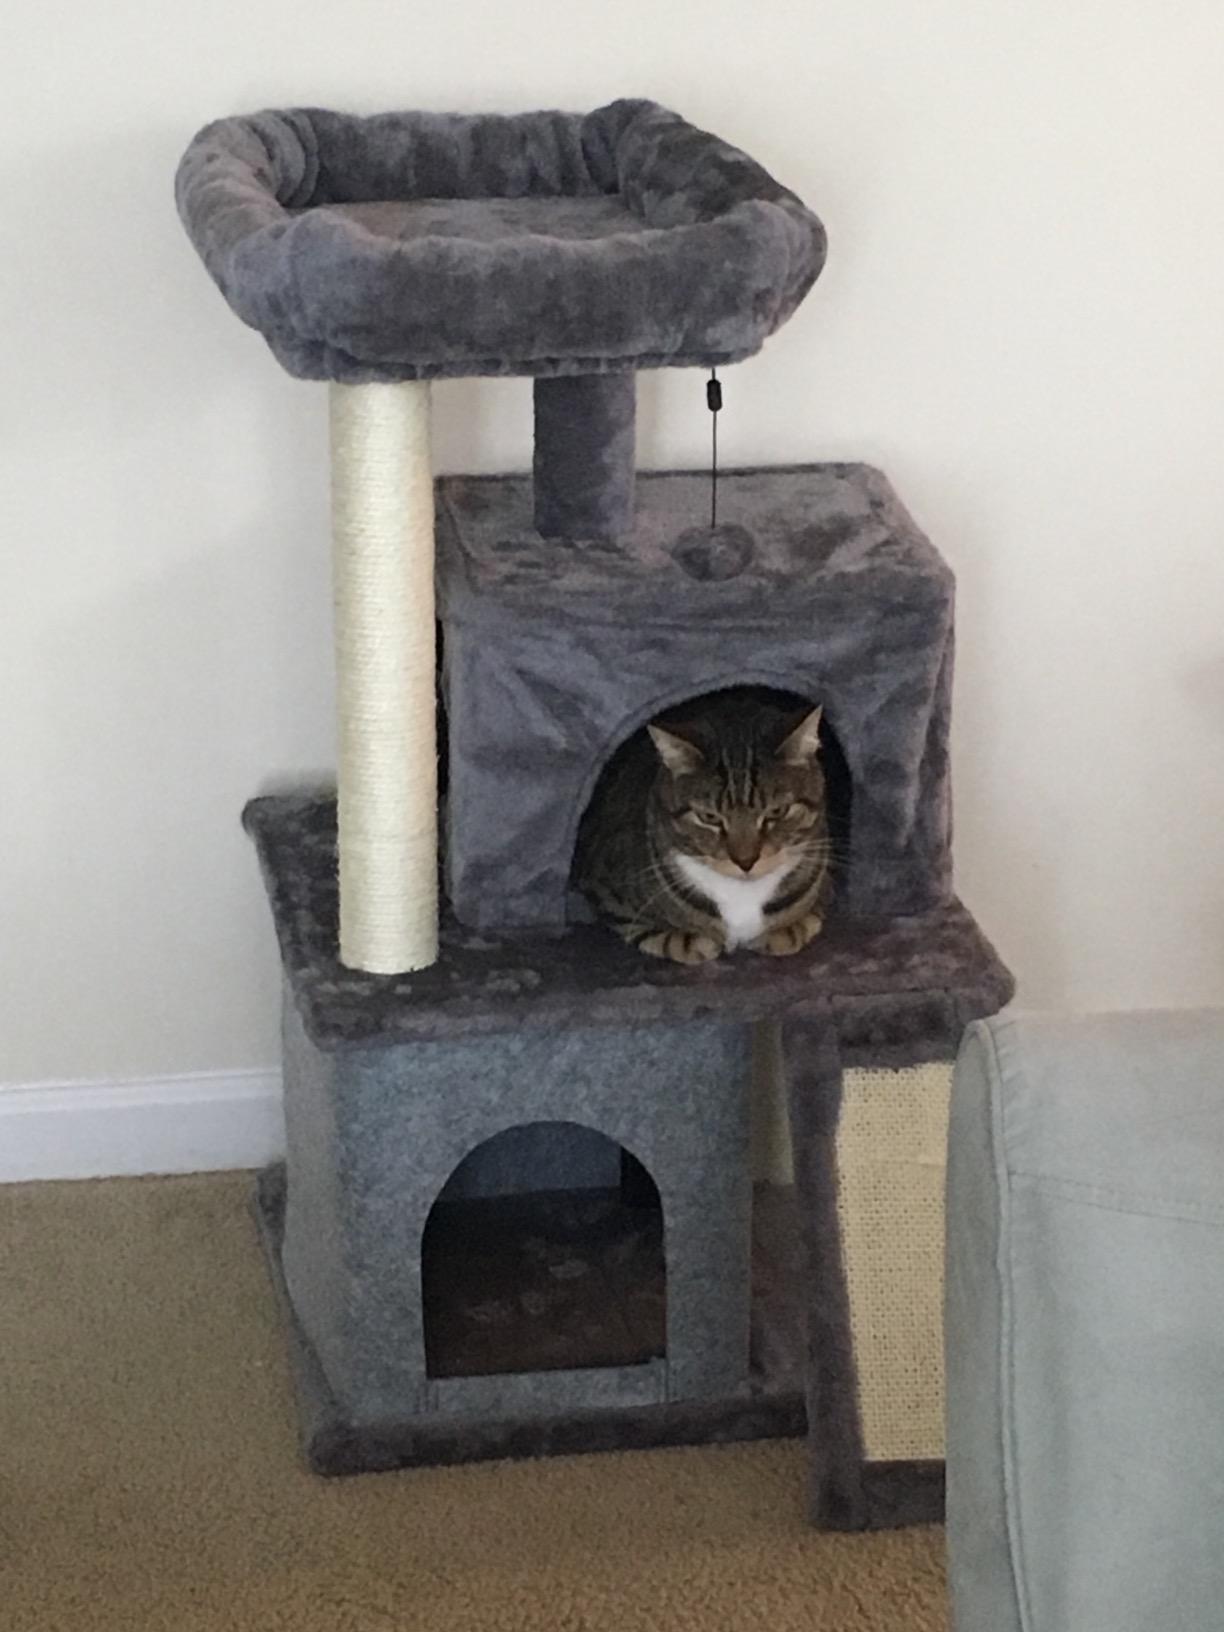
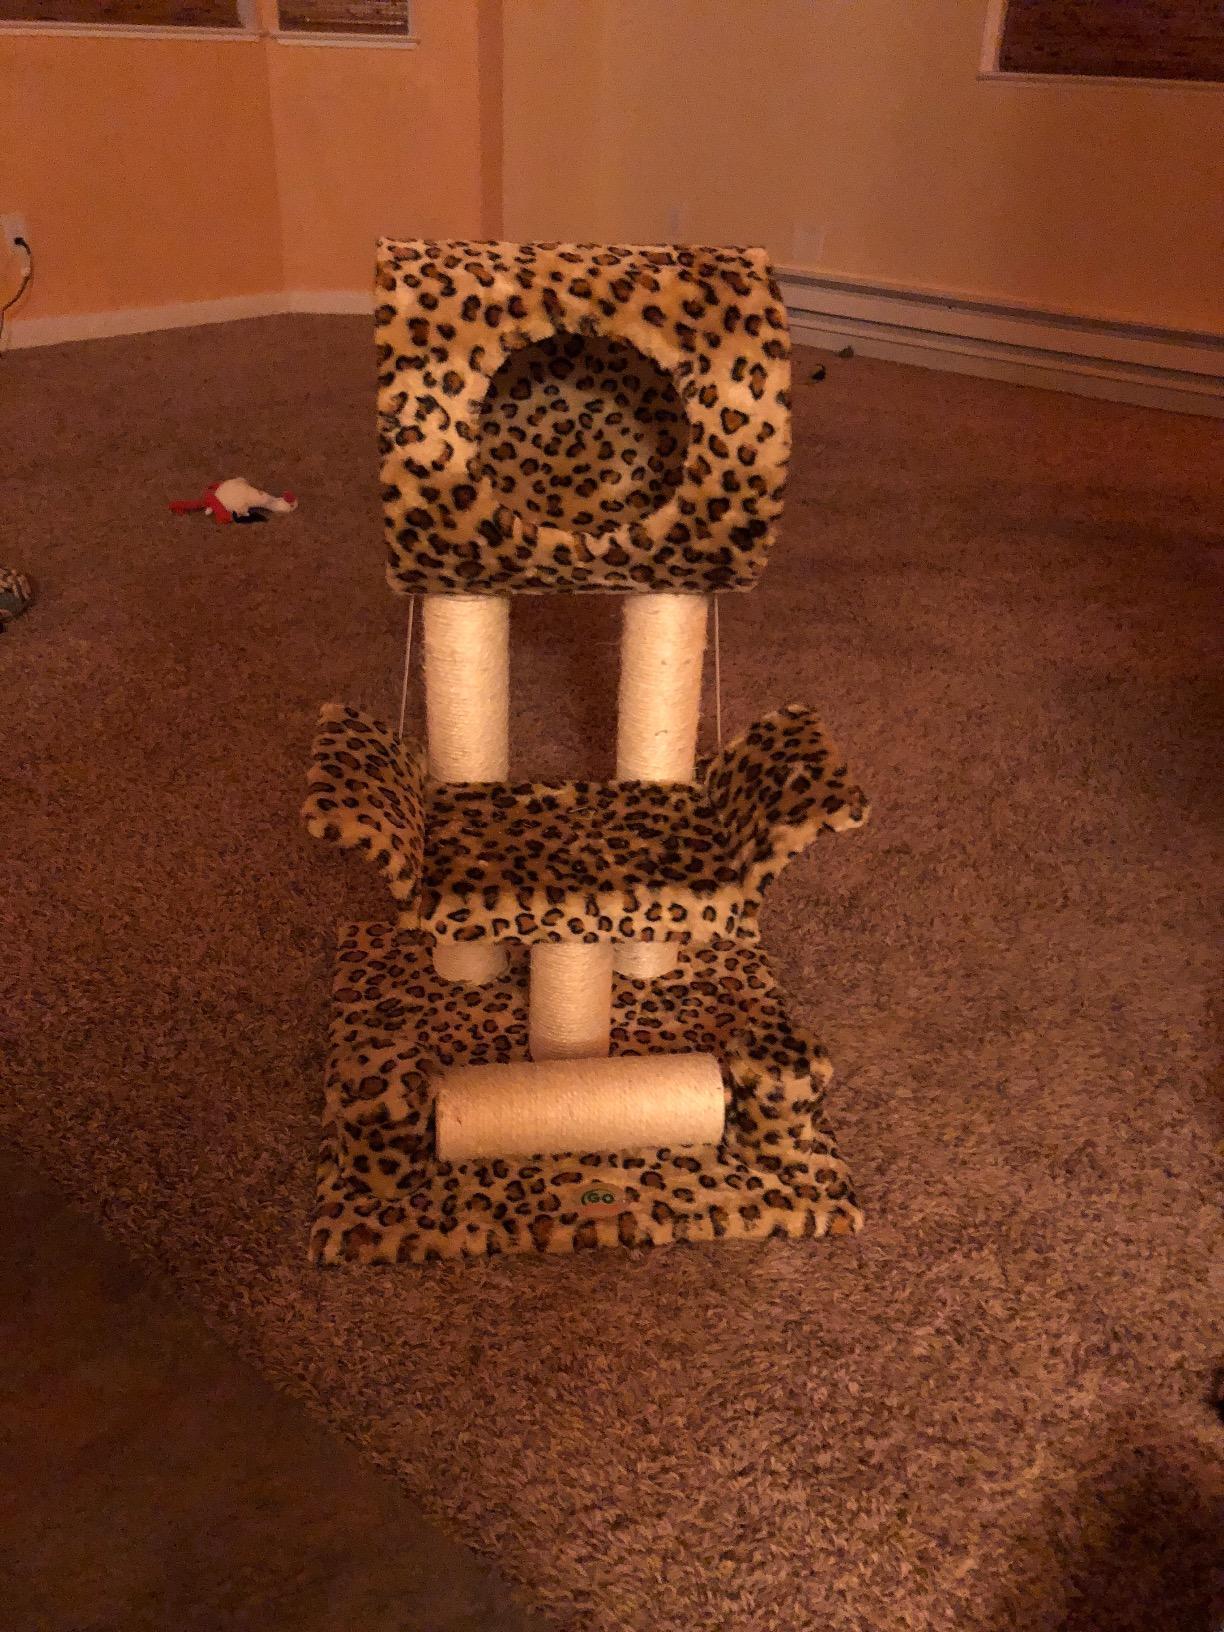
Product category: items_cat tree
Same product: no